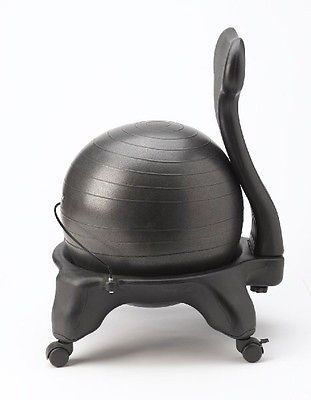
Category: chair